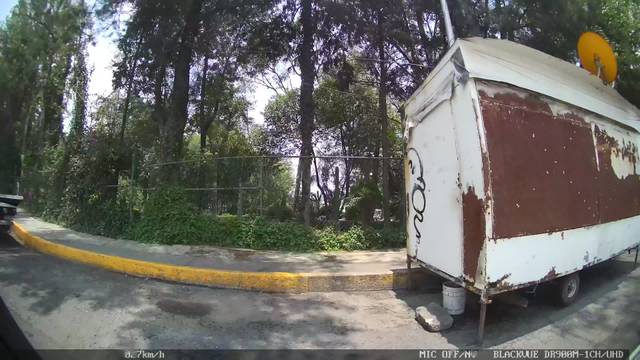
Region: Mexico
Coordinates: 19.475, -99.247